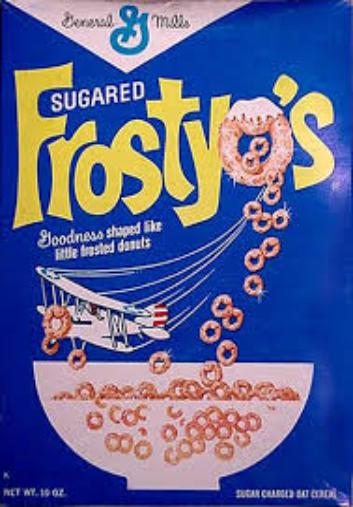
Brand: Frosty O's
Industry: Food